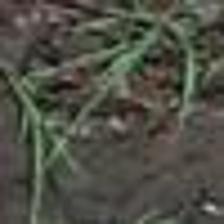
Label: clustered